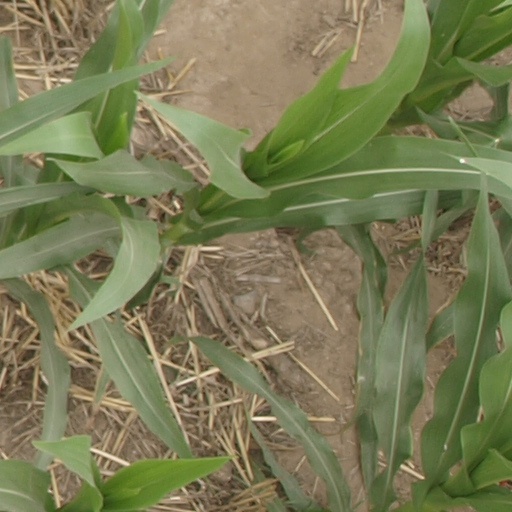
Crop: maize; corn